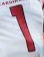
Number: 1